Hector MacDonald

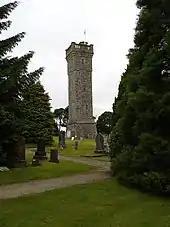
Memorial above Dingwall

Historian Ronald Hyam comments that "Ceylon furnished MacDonald with a lethal combination of a military command which was inactive and uninteresting, and a community of boys who were interesting and very active." He ruffled the feathers of the civilians by forcing the unkempt and ill-disciplined local militia, most of them the sons of British planters, to show more spit and polish; he deeply offended the Governor, Sir Joseph West Ridgeway, when he yelled at him to get off the parade ground; and compounded the process of alienation by declining the social invitations of the British community and consorting instead with the locals.